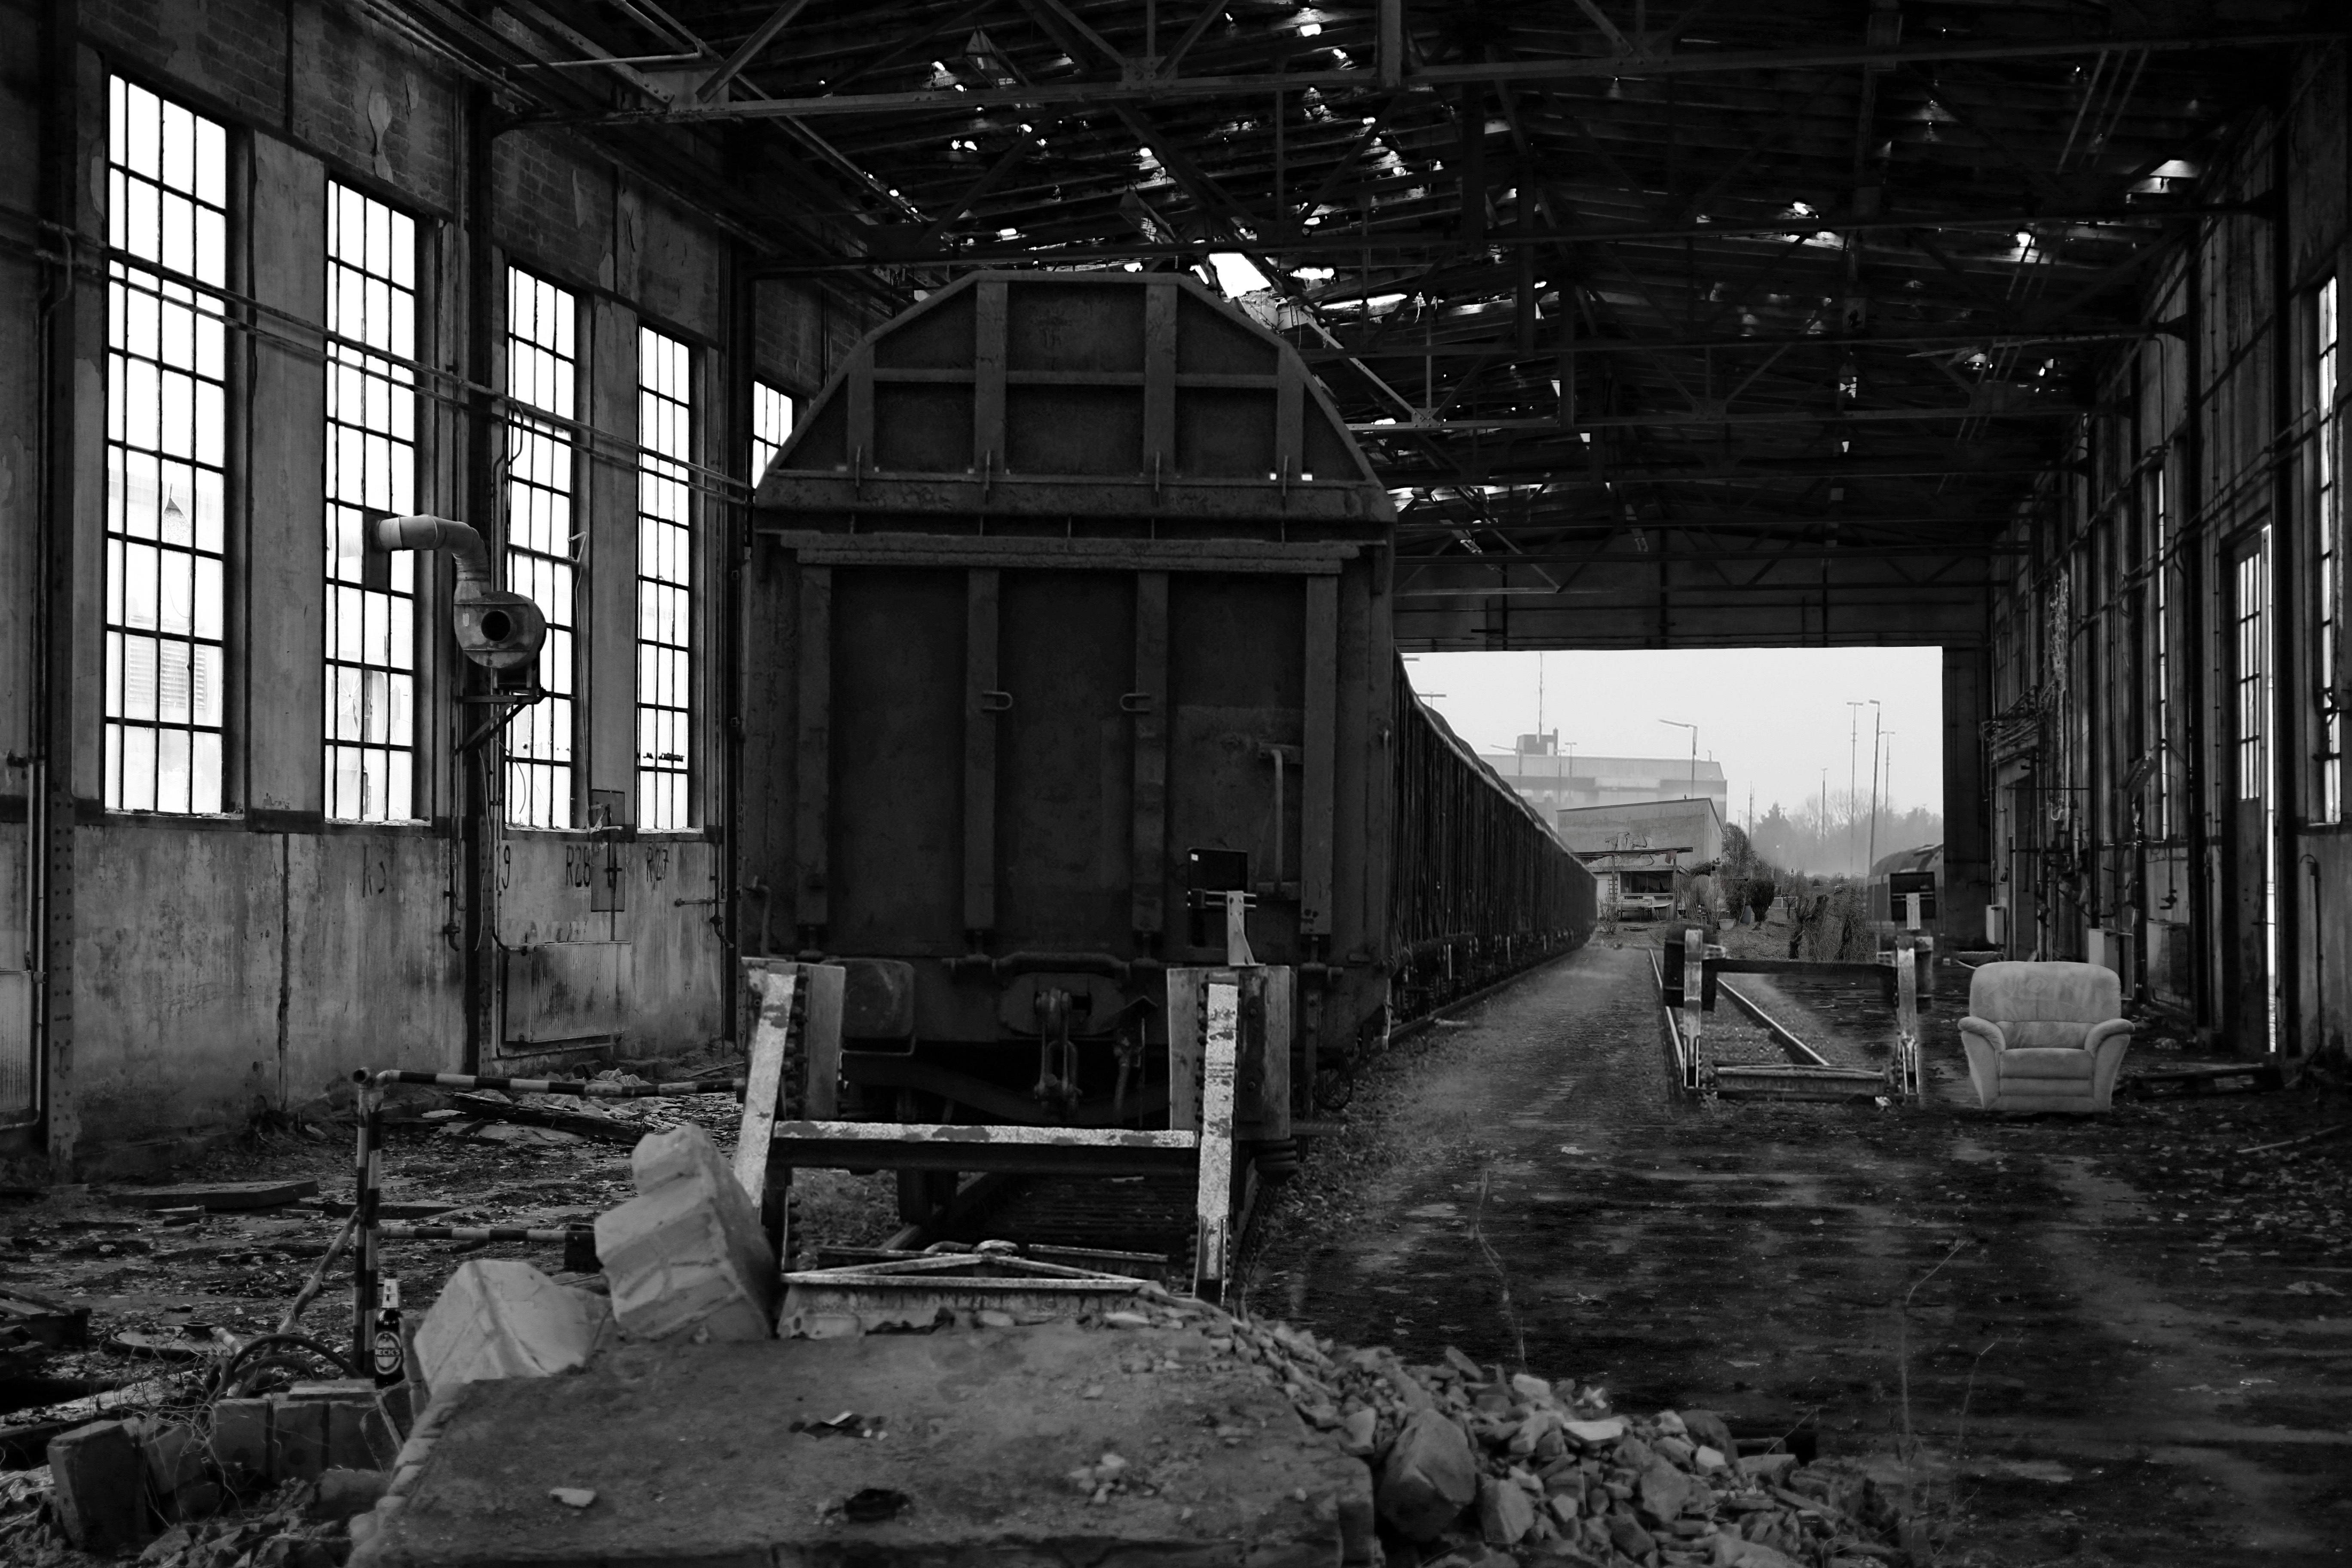
black and white, railway, wagon, hole, chair, window, glass, old, train, transport, hall, broken, factory, darkness, industry, ruin, black, monochrome, destroyed, war, stones, infrastructure, dilapidated, mood, forget, end, seemed, collapse, stainless, off, lapsed, urban area, monochrome photography, buffer stop